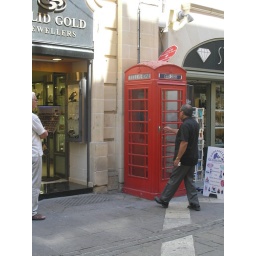
More British heritage seen in Malta, there are a few of these distinctive red phone boxes around